2000s in music

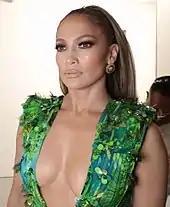

Later in the decade, the term "emo" was applied by critics and journalists to a variety of artists, including multi-platinum acts such as Fall Out Boy and My Chemical Romance and disparate groups such as Paramore and Panic! at the Disco, although some artists branded as such rejected the label. Despite its success, the emo genre never quite surpassed post-grunge in popularity during the 2000s.